Chicago Rush

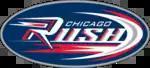
Second Rush logo (2013)

On November 12, 2012, the Chicago Rush were purchased by a group, headed by Julee White of Testarossa Entertainment, but the purchase was terminated by the AFL three months later due to the ownership's failure to meet league obligations.